Cornell Lab of Ornithology

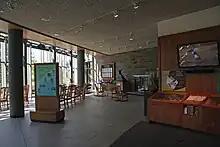
The Visitor Center entrance hall with the observatory on the left

The 300-acre Sapsucker Woods Sanctuary contains more than 5 miles of trails winding around Sapsucker Pond, on boardwalks, through wetlands and forest. More than 230 species of birds have been recorded in the sanctuary. Approximately 55,000 people visit the sanctuary and public areas of the Cornell Lab each year.